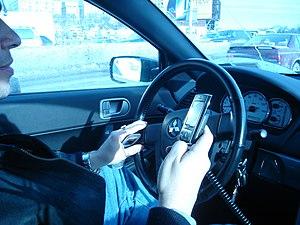
L'usage d'un téléphone au volant est la pratique consistant à téléphoner tout en conduisant un véhicule. Cette pratique ayant pour conséquences d'augmenter les risques d'accident, elle est interdite dans de nombreux pays.